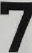
Number: 7